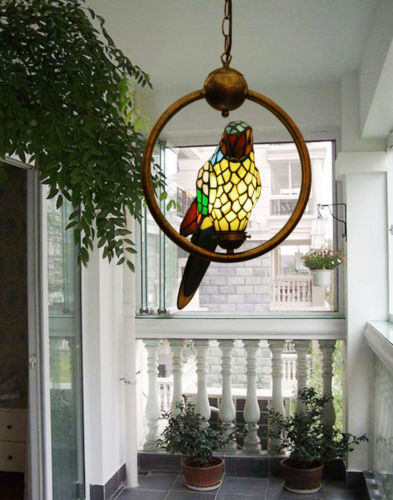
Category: lamp